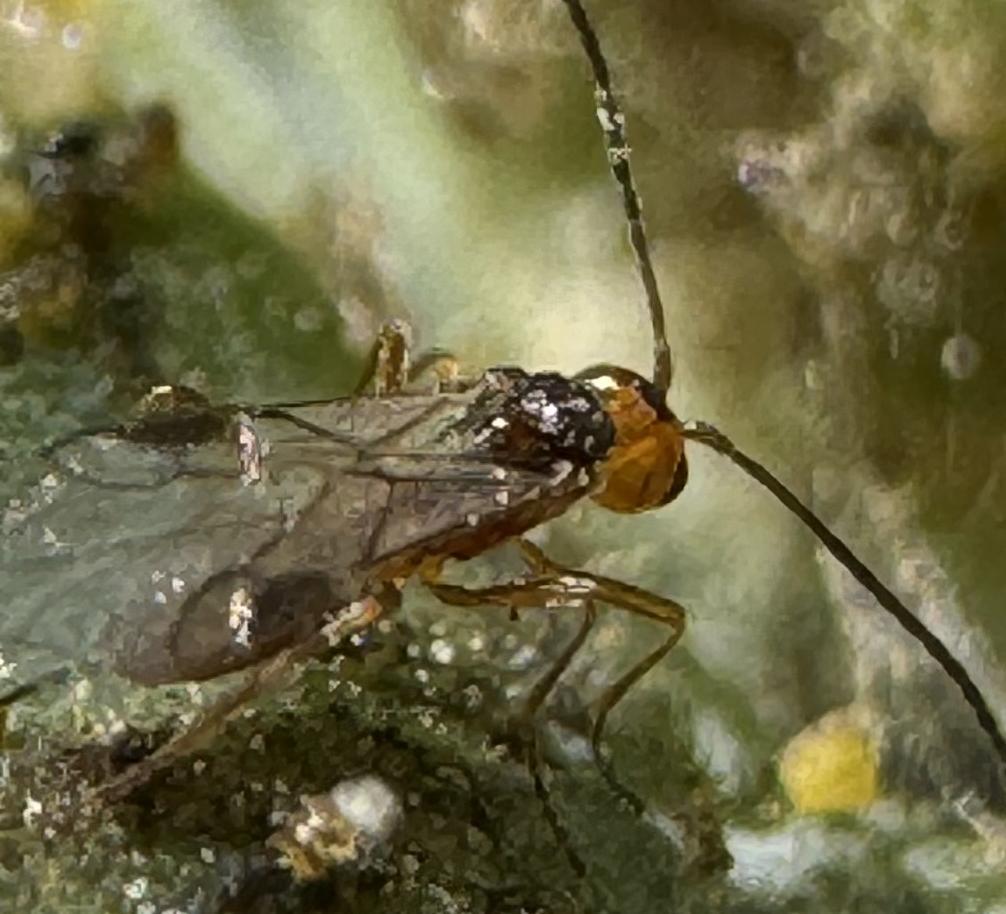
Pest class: predators